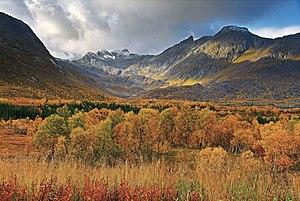
Vue automnale prise près du Gullesfjordbotn sur l'île d'Hinnøya et dans le Comté de Troms, en Norvège. Русский: Сентябрь 2010 года. Осенний пейзаж недалеко от Гуллесфьордботн на острове Хиннойя, Квэфьорд, Тромс, Норвегия.